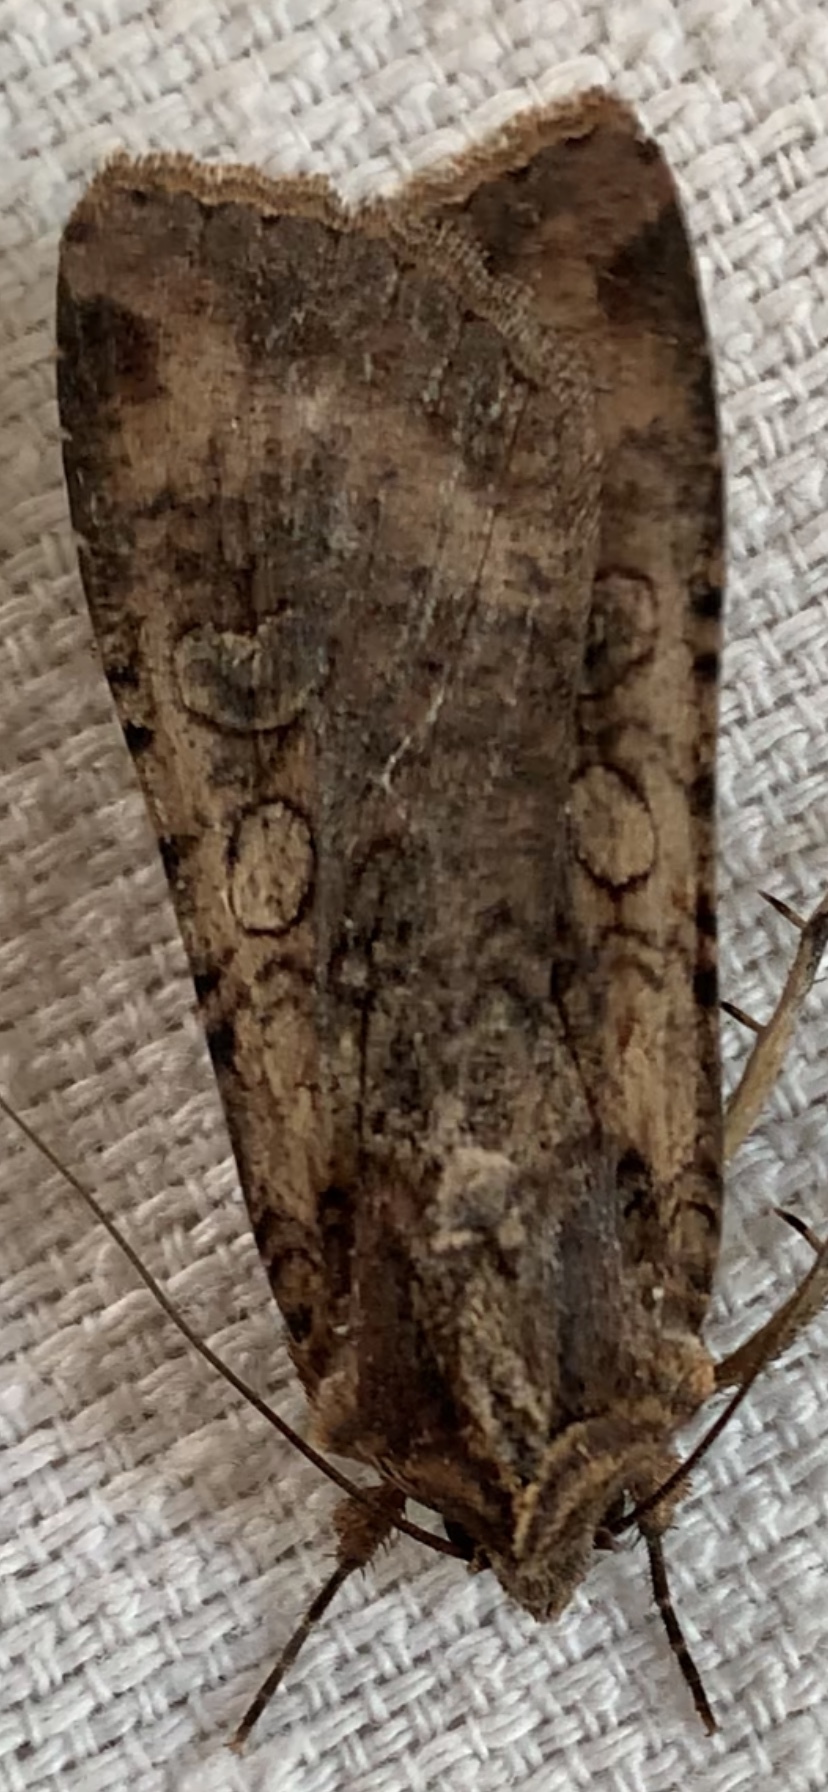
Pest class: cutworms